Emma Stone

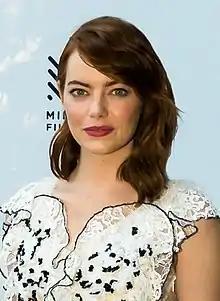
Stone at a screening of "La La Land" (2016); her performance in the film won her the Academy Award for Best Actress

From November 2014 to February 2015, Stone starred in a revival of the Broadway musical "Cabaret" as Sally Bowles, taking over the role from Michelle Williams. Deeming it "the most nerve-racking thing ever", Stone listened to a French radio station to mentally prepare herself for the role. Marilyn Stasio of "Variety" was critical of her singing abilities and found her performance to be "a bit narrow as an emotional platform, but a smart choice for her acting skills, the perfect fit for her sharp intelligence and kinetic energy." Stone's 2015 film, the romantic comedy "Aloha" by Cameron Crowe, was a critical and commercial failure. Her portrayal of an air force pilot, alongside Bradley Cooper, was panned by critics for its controversial whitewashing of the cast, as Stone's character was meant to be of Asian, Hawaiian, and Swedish descent. She later regretted taking part in the project, acknowledging whitewashing as a widespread problem in Hollywood. Despite the backlash, Stone was nominated for Choice Movie Actress – Comedy at the 2015 Teen Choice Awards. Also in 2015, Stone starred opposite Joaquin Phoenix as his character's love interest in Woody Allen's "Irrational Man", which received mixed reviews. She also appeared in the music video for Will Butler's single "Anna".